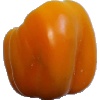
Label: yellow_pepper